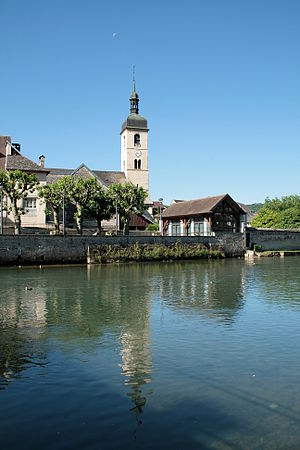
Ornans
Loue og distriktet Saint-Laurent.
Ornans er en fransk by og kommune i Doubs-departementet i Franche-Comté-regionen i det østlige Frankrig.